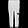
Label: Trouser